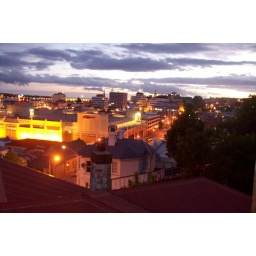
This was taken out my bedroom window in my old flat